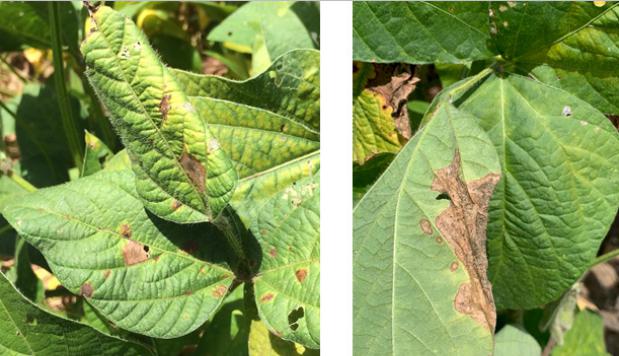
Plant: Soybean
Disease: soybean bacterial blight